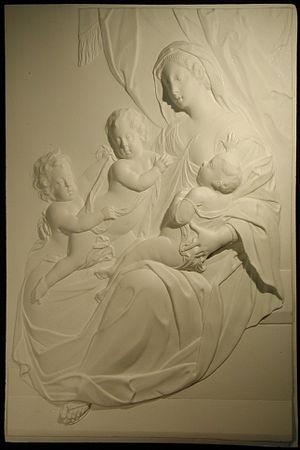
Moulage en plâtre de l'allégorie de la vertu théologale Caritas (l'amour), gravure sur ivoire attribuée au sculpteur français David Le Marchand (1674-1726) et conservée au musée Kestner de Hanvore.
David Le Marchand fut un sculpteur sur ivoire français.